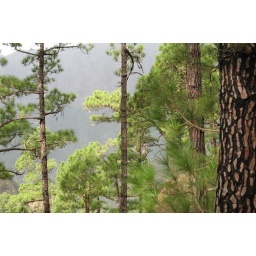
I loved the fresh light green of the trees in contast to their &amp;quot;black and white&amp;quot; trunks.